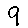
Label: 9